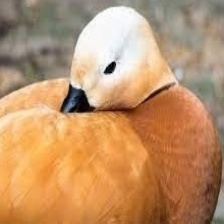
Species: RUDDY SHELDUCK
Scientific name: TADORNA FERRUGINEA
ImageNet parent category: drake